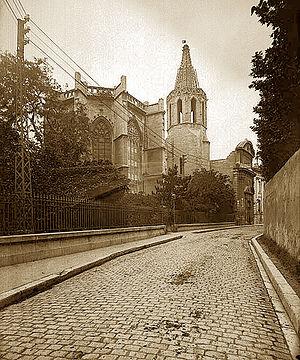
Rue Henri Fabre dans les années 1930
Le dictionnaire des rues d'Avignon est un dictionnaire des rues de la commune d'Avignon, commune française dans le département de Vaucluse.